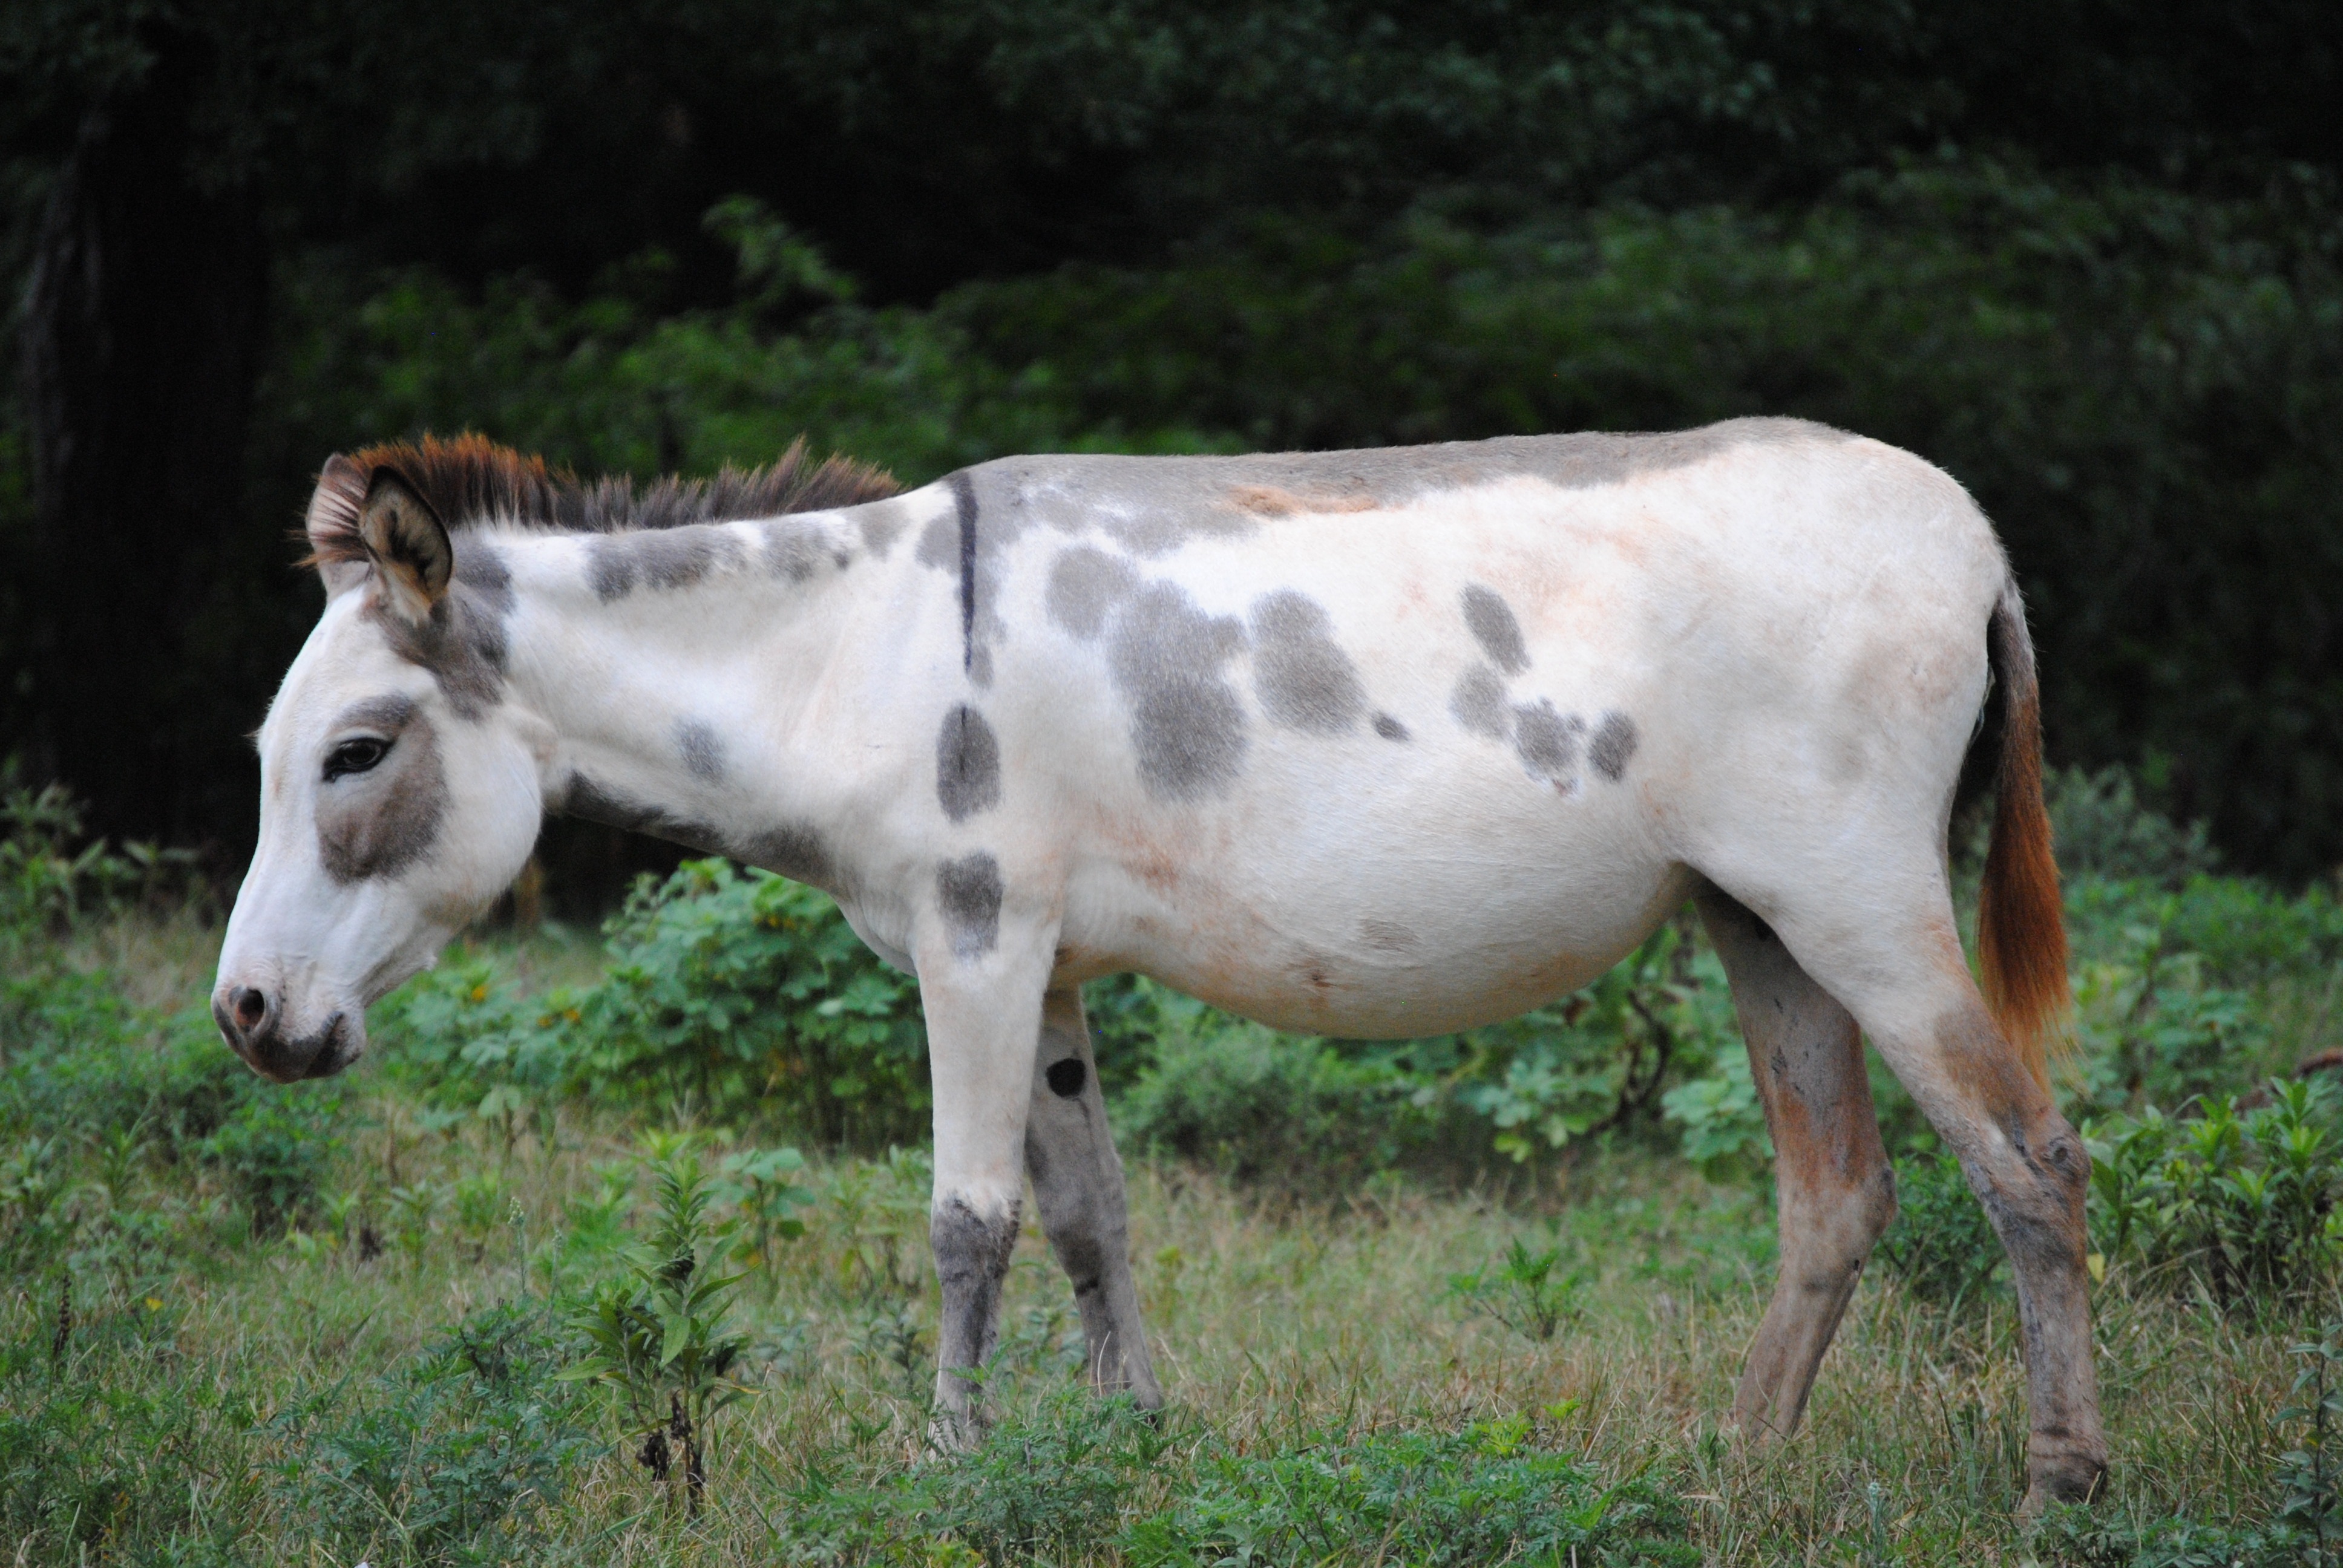
grass, farm, meadow, countryside, animal, herd, pasture, grazing, horse, mammal, stallion, fauna, donkey, ass, vertebrate, mare, farm animals, pack animal, cattle like mammal, horse like mammal, mustang horse